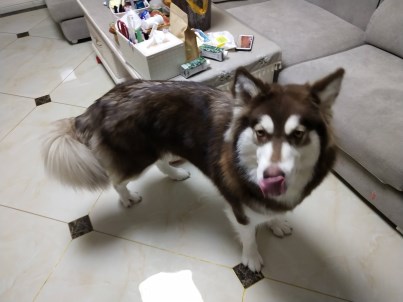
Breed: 1324-n000004-malamute